History of Sega

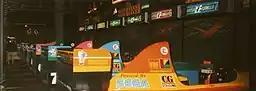
"Virtua Formula" installation at the Sega VirtuaLand arcade in the Luxor Las Vegas hotel in 1993

In 1992 and 1993, the new Model 1 arcade system board ran Sega AM2's "Virtua Racing" and "Virtua Fighter" (the first 3D fighting game), which played crucial roles in popularizing 3D polygonal graphics and took the place of Sega's line of sprite-based "Super Scaler" games. "Virtua Fighter" was praised for its simple three-button control scheme, with strategy coming from the intuitively observed differences between characters that felt and acted differently rather than the more ornate combos of two-dimensional competitors. Despite its crude visuals—with characters composed of fewer than 1,200 polygons—"Virtua Fighter"'s fluid animation and relatively realistic depiction of distinct fighting styles gave its combatants a lifelike presence considered impossible to replicate with sprites. The Model 1 was exceedingly expensive and advanced, bringing arcade gaming technology further in front of home consoles; Sega's difficulties in porting "Virtua Racing" to the Genesis reflected this.